Last seven great patrons

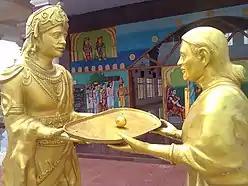
Athiyaman giving the fruit to Avvaiyar

Pari was the ruler of Parambu country, and patron of poet Kabilar. Once when Pari was traveling along country side, he noticed a jasmine vine struggling for support. He immediately disembarked from his chariot, and offered it as a support for the plant.